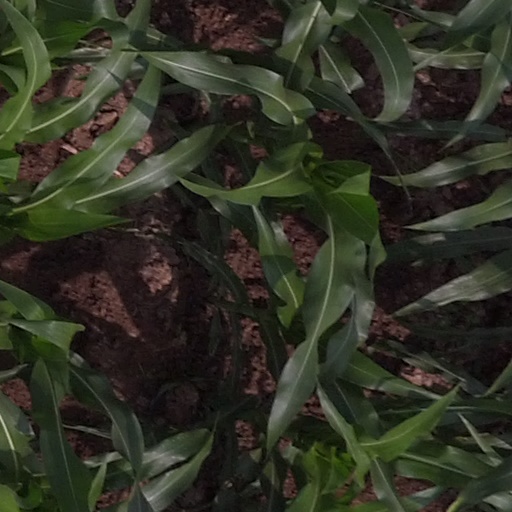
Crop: maize; corn